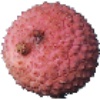
Label: lychee